Gold Coast Suns

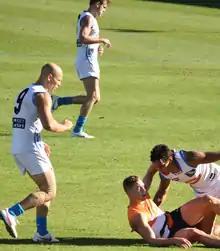
Gary Ablett (no. 9) was Gold Coast's marquee player and captain

Gold Coast had a bye in Round 1, and played its first AFL game debuted in Round 2 on 2 April 2011 against Carlton at the Gabba in front of a crowd of 27,914. The first five goals were scored by Carlton, before Charlie Dixon scored the first-ever goal for the Gold Coast Suns. Carlton went on to win by 119 points. Gold Coast won its first game in Round 5 on 23 April 2011, defeating Port Adelaide at AAMI Stadium. Gold Coast trailed by 40 points late in the third quarter, before coming back to win by three points, after Port Adelaide's Justin Westhoff missed a set shot after the siren. Michael Rischitelli was the best on ground. Gold Coast won two more matches for the season, winning the inaugural QClash against in Round 7 by eight points (which became the most-watched AFL match on pay television ever), and defeating by 15 points in Round 17 in the first AFL match ever played at Cazaly's Stadium in Cairns. However, the Suns also suffered several more very heavy defeats during the year, including a 139-point loss to in Round 6 – in which Essendon scored a record 15.4 (94) in the first quarter – and a 150-point loss against in Round 20. The Suns went on to win the wooden spoon.